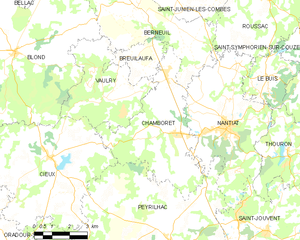
Carte des communes françaises Chamboret